Wildlife of Oman

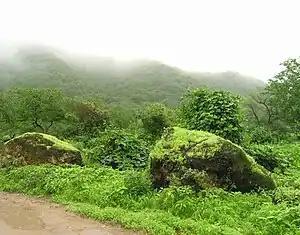
Fog-shrouded Dhofar Mountains in southern Oman, near Salalah

To the north of the country is a small exclave with a rugged coastline beside the Strait of Hormuz. This is the Musandam Peninsula, and is separated from the rest of Oman by part of the United Arab Emirates. The country in the north of the main part of Oman is mountainous, Al Hajar Mountains reaching almost to . They run parallel to the coast of the Gulf of Oman, with a narrow coastal plain in between. This is crossed by a number of wadis and has several oases. Central Oman consists of a tableland bounded to the west by the Rub' al Khali desert of Saudi Arabia. The coastline in eastern and southern Oman is barren. In the south of the country in the Dhofar Governorate, the mountains run in an easterly-westerly direction and include Jabal Samhan and Jebel Qamar.